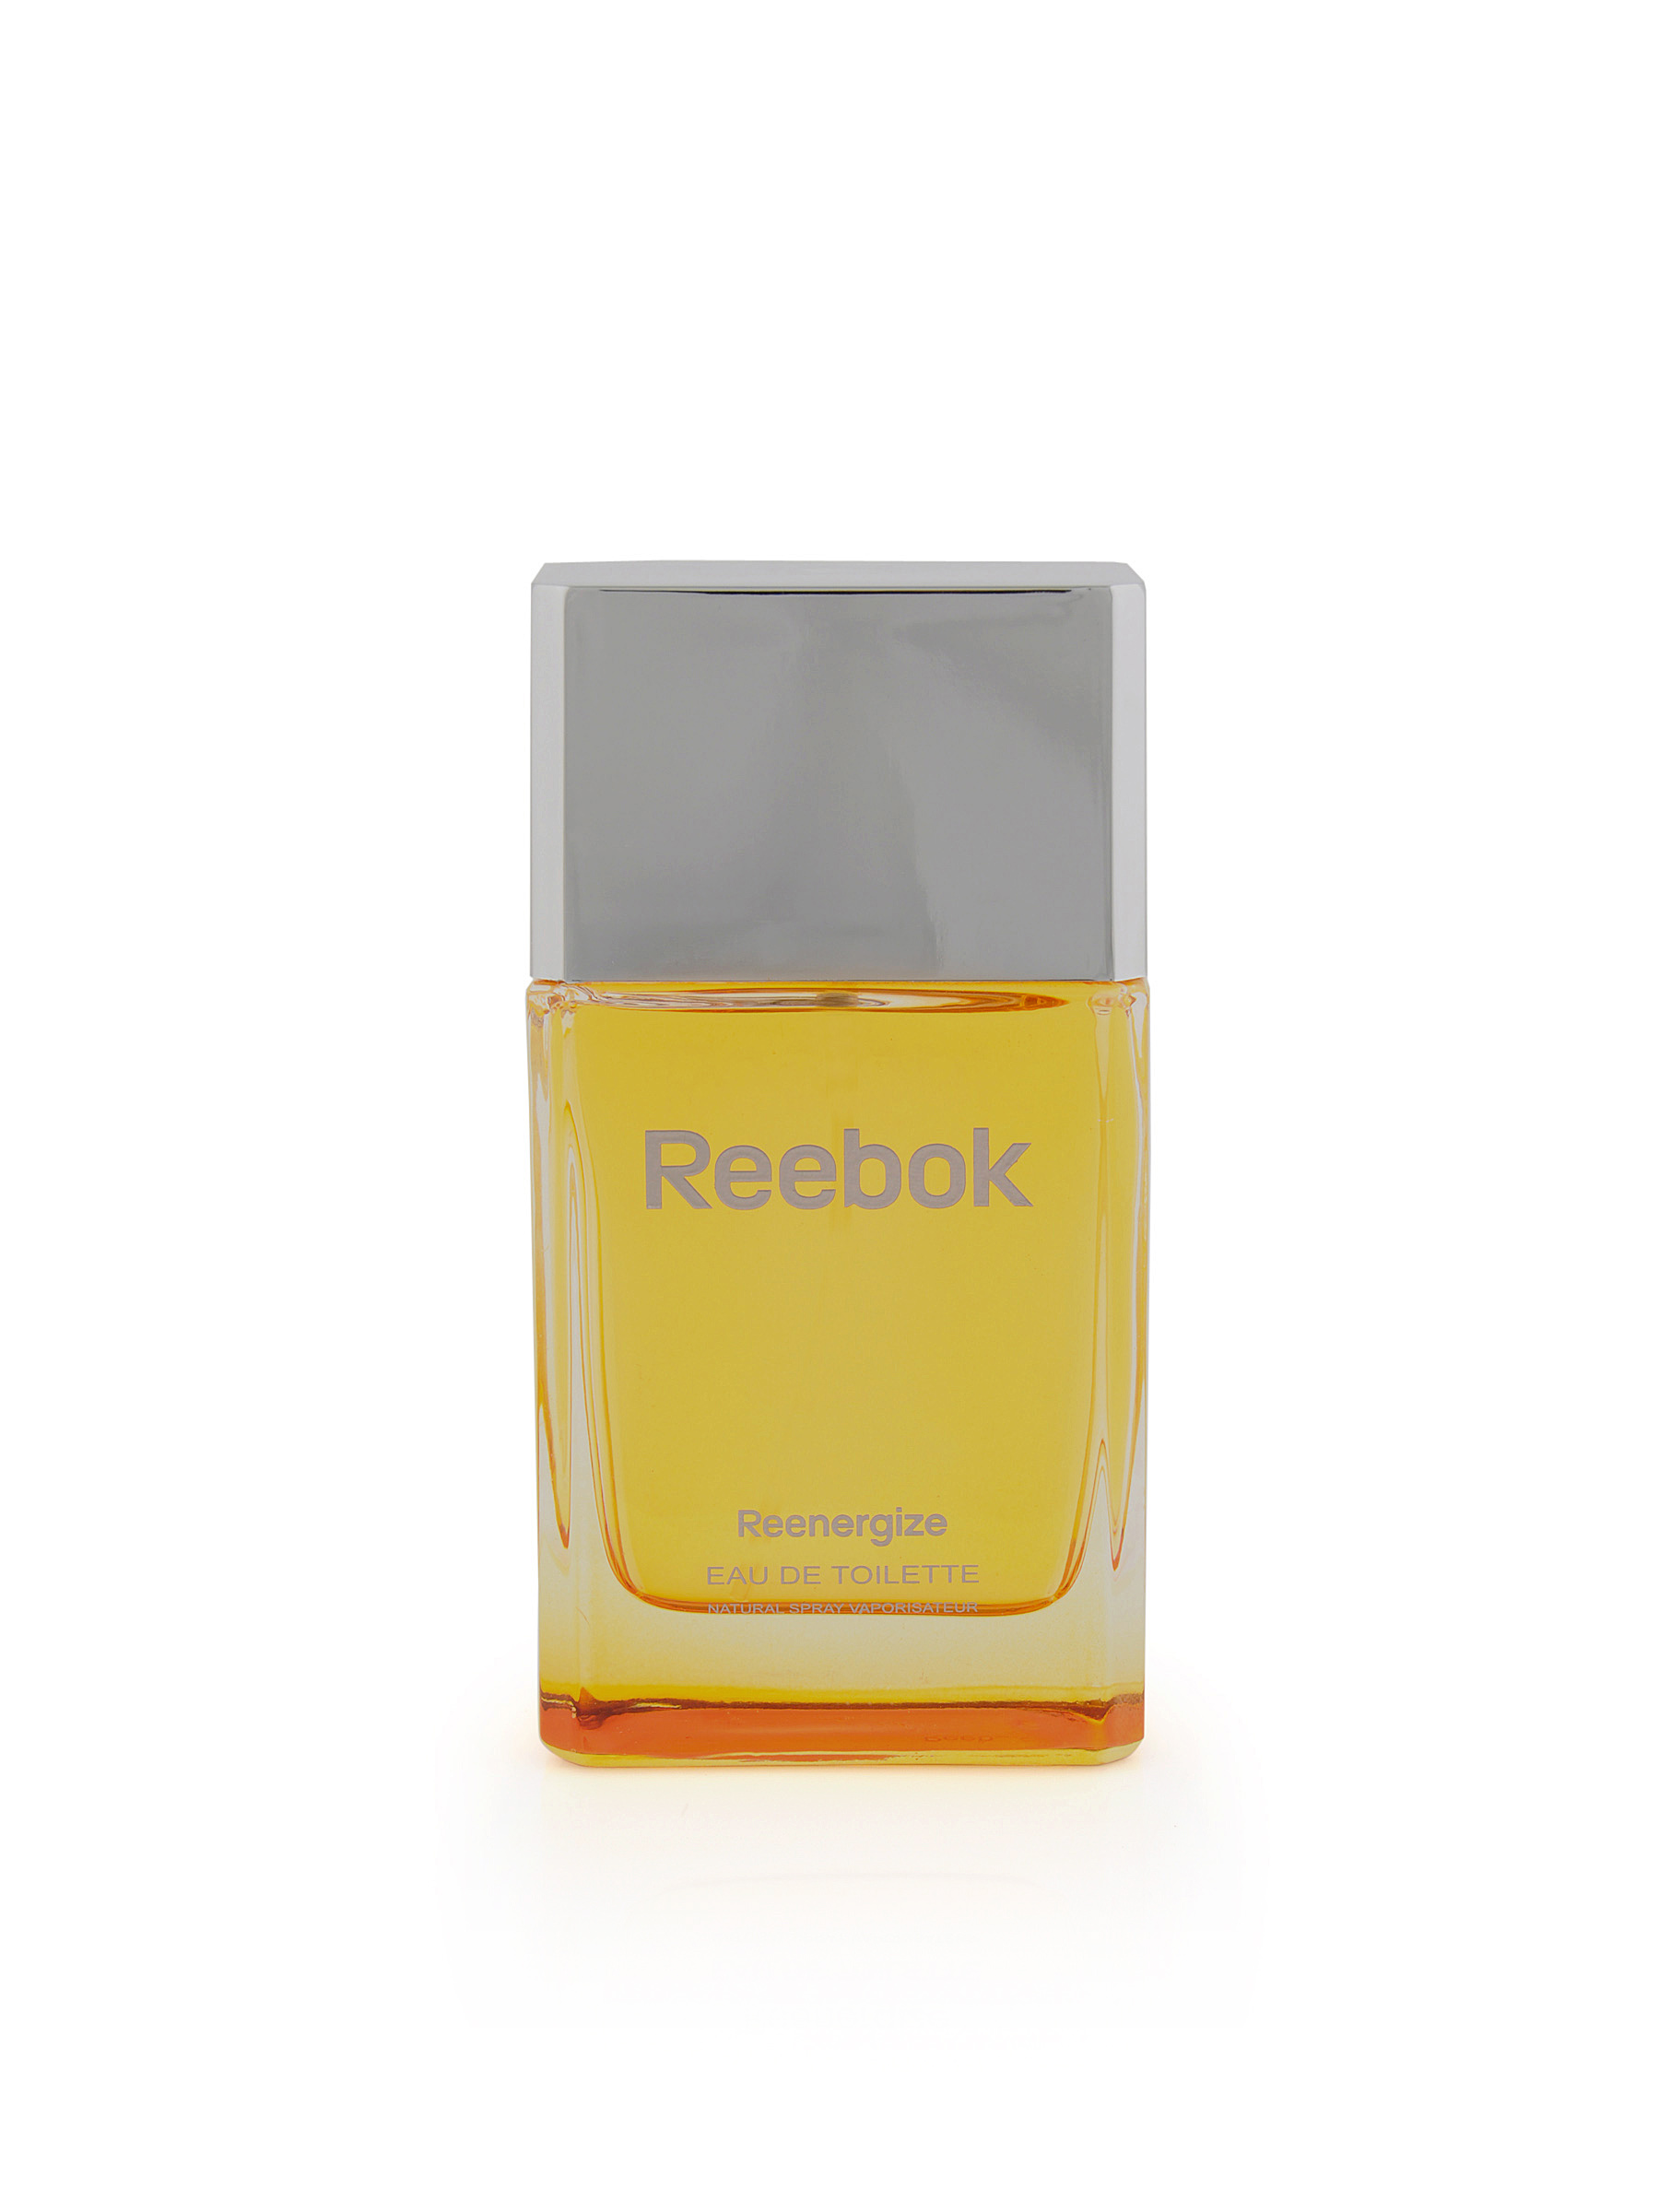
Reebok Reenergize Men Perfumes
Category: Personal Care / Fragrance / Perfume and Body Mist
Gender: Men
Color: White
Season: Spring 2017
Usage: Casual